Dano-Swedish War (1808–1809)

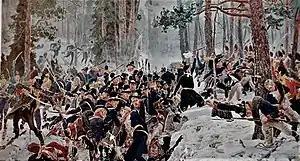
Battle of Trangen

Fighting in Høland and Aurskog ended with a Norwegian victory, and the Swedish commander, Colonel Schwerin felt so threatened by the Norwegian counterattacks that he ordered a retreat after the defeat at Toverud, where the Swedish commander Count Axel Otto Mörner and his troops had been forced to surrender. Schwerin saved himself from a decisive battle against the Norwegian army because Christian August had decided to move his forces back to Kongsvinger to accommodate the Swedish advance in area and from there try to mount a major attack.